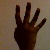
The image shows a hand gesture representing the number 4 in Indian Sign Language.